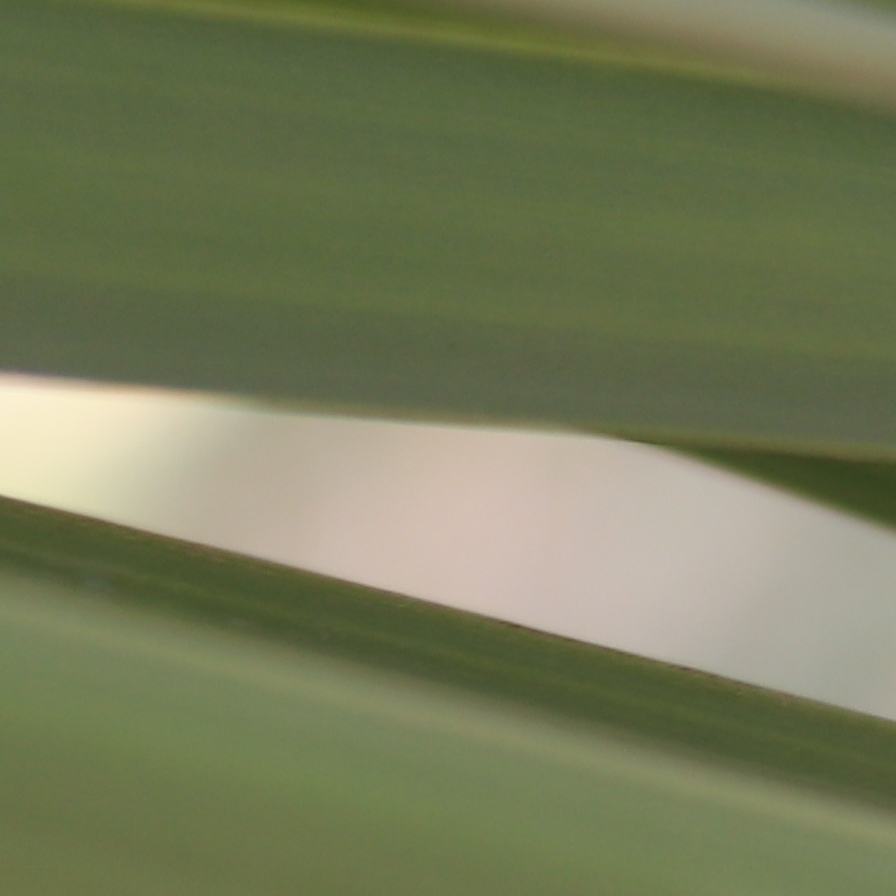
Label: Healthy